Colli Piacentini

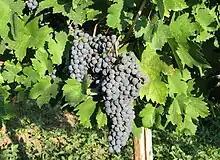
Croatina (also known as Bonarda in the Colli Piacentini) is blended with Barbera to make Gutturnio.

Within the Colli Piacentini are a number of sub-regions that are allowed to affix their own DOCs to the wine label. The most famous of these is the Gutturnio DOC, with a wine made predominantly from Barbera, which is the only main sub-region dedicated to red wine production. The other sub-regions are white wine DOCs, including Trebbianino Val Trebbia, which despite its similar-sounding name, is not made predominantly from Trebbiano but rather the obscure local grape Ortruga, though up to 30% of the specific clonal variety of Trebbiano Romagnolo can be blended in. The two other white wine DOCs are Val Nur and Monterosso Val d'Arda.